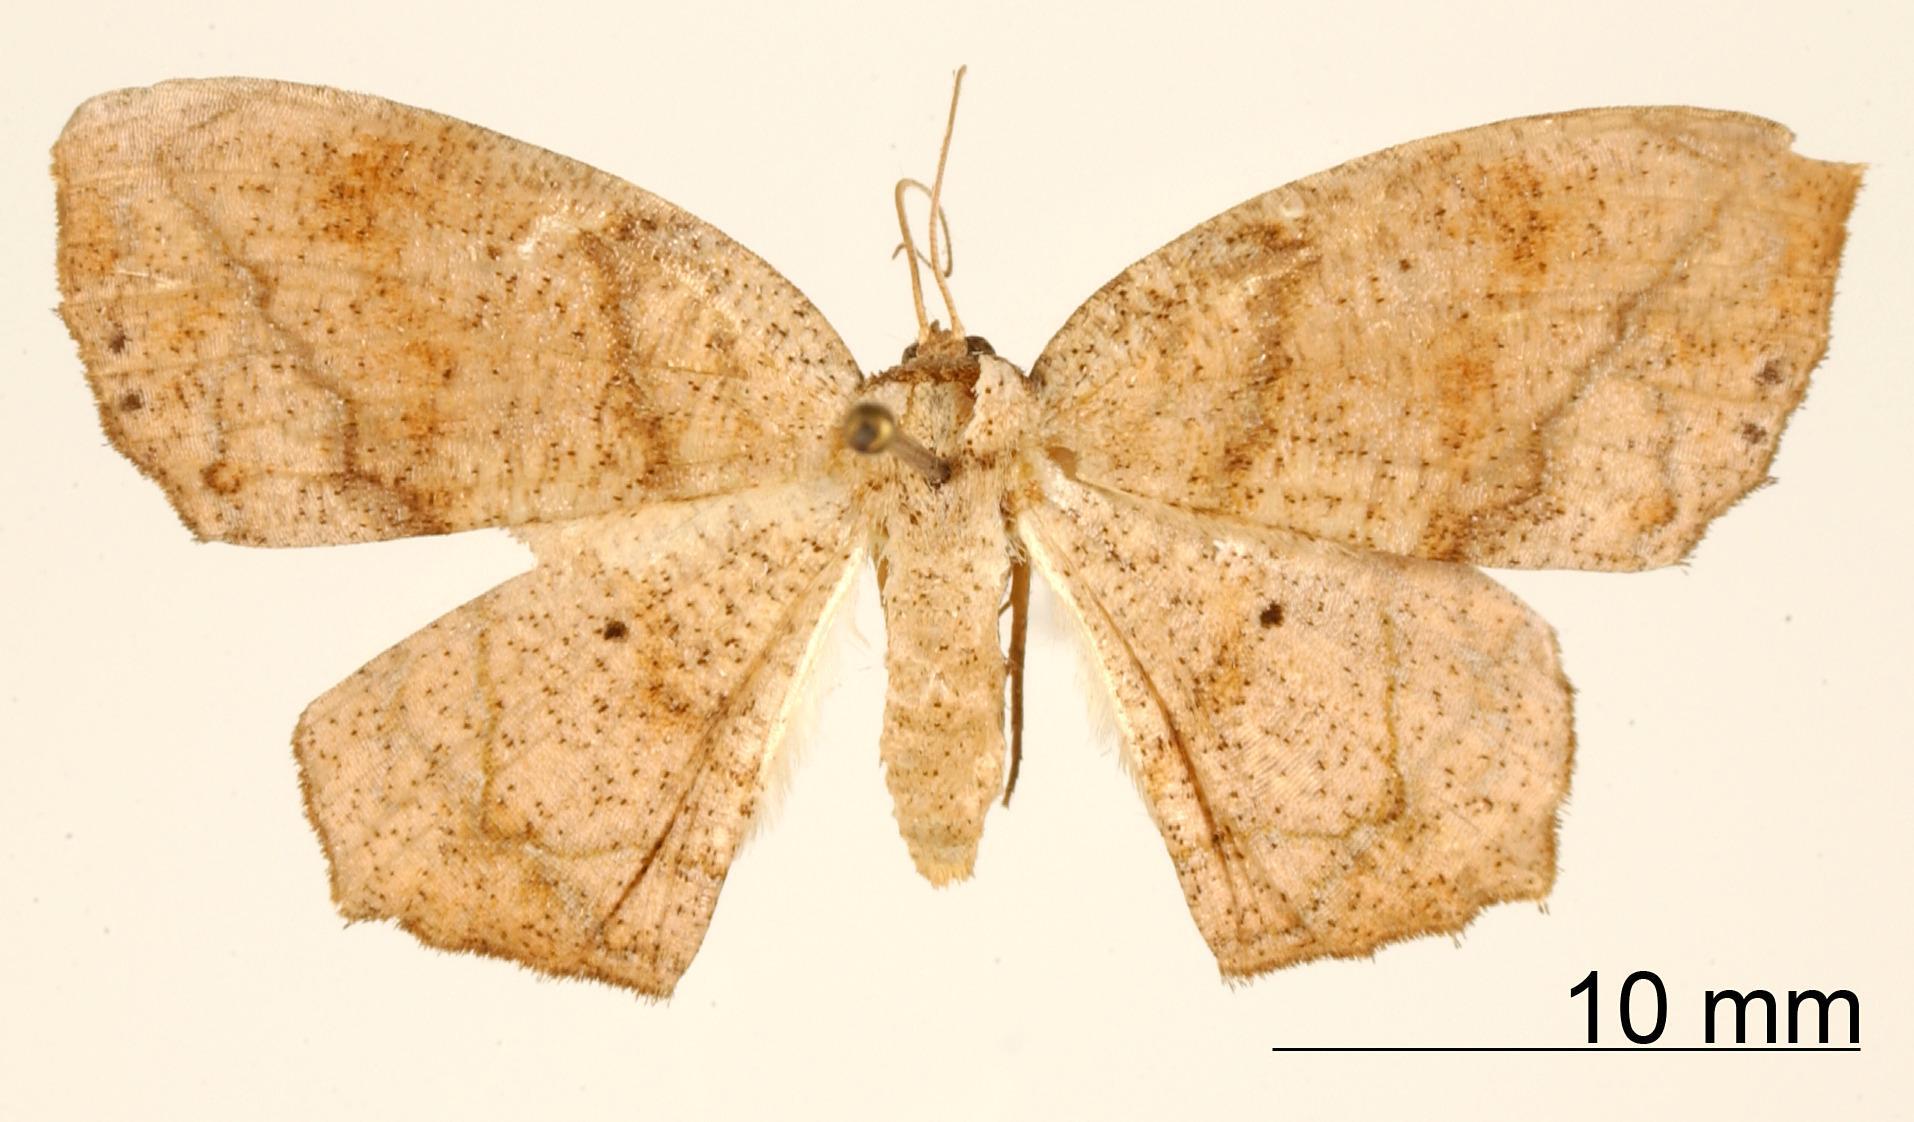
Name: Rhomboptila simplicimargo
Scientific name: Rhomboptila simplicimargo Dognin, 1910
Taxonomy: Animalia, Arthropoda, Insecta, Lepidoptera, Geometridae, Ennominae
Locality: St. Laurent du Maroni, French Guiana, French Guiana